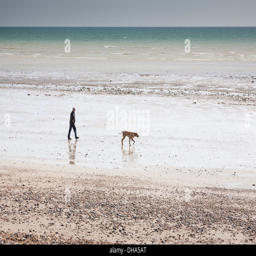
man walking his labrador dog at low tide along a shingle lined sandy beach with a turquoise sea in the background